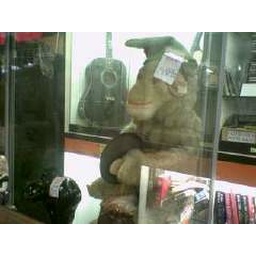
monkey in the window